Nick Fatool

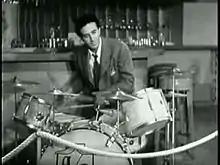
Fatool in "Second Chorus", 1940

He was born in Millbury, Massachusetts, United States. Fatool first played professionally in Providence, Rhode Island, which he followed with time in Joe Haymes's band in 1937 and Don Beston's in Dallas soon after. In 1939, he played with Bobby Hackett briefly, and then became a member of the Benny Goodman Orchestra. He became one of the most visible drummers of the 1940s, playing with Artie Shaw (1940–41), Alvino Rey (1942–43), Claude Thornhill, Les Brown, and Jan Savitt. In 1943, he moved to Los Angeles and took work as a session musician, recording profusely. Credits include Harry James, Erroll Garner (1946), Louis Armstrong (1949, 1951), Jess Stacy, Tommy Dorsey, Matty Matlock, John Scott Trotter and Glen Gray. He began an association with Bob Crosby, playing with him regularly between 1949 and 1951 and occasionally with Crosby's Bobcats into the 1970s.